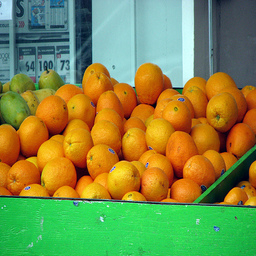
Label: Orange